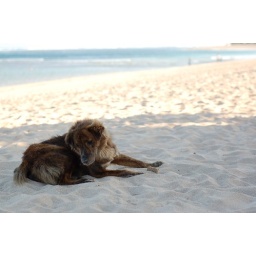
I'm the only dog that live in Bali beach